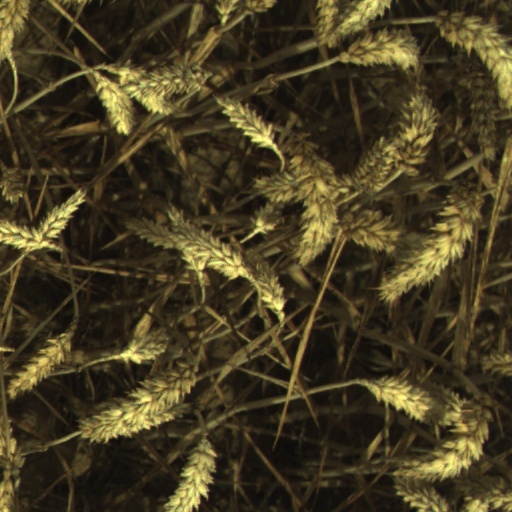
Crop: wheat